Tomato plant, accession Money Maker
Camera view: tilt-top (135 deg); turntable rotation: 270 degrees
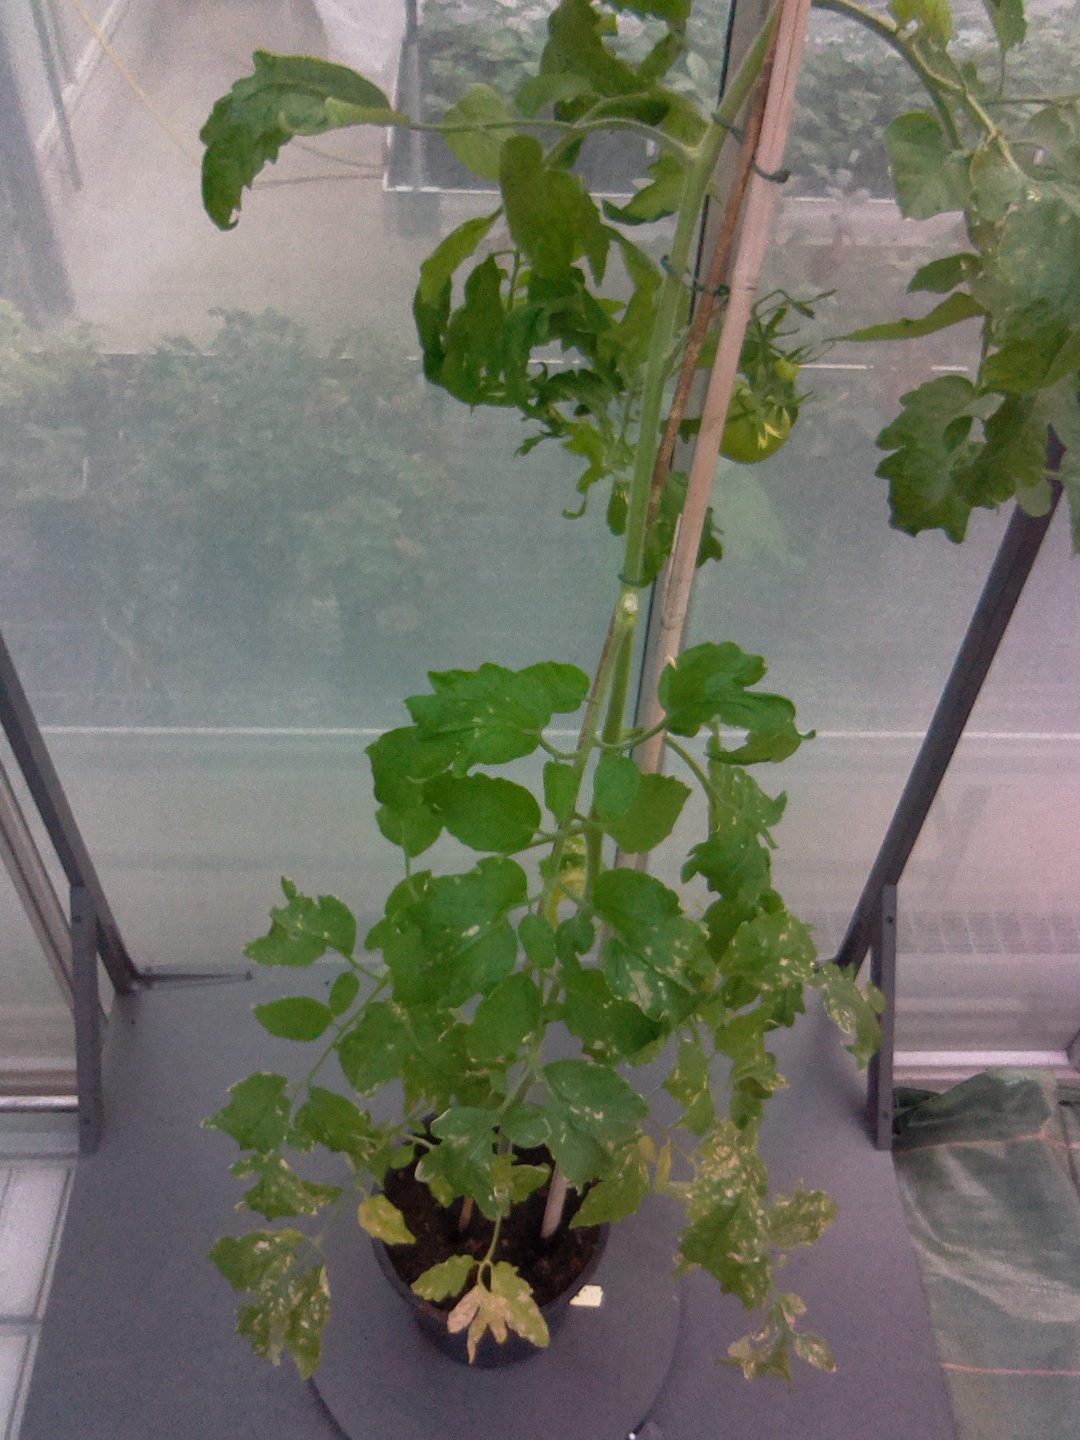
BBCH growth stage 75: 50%-60% of final fruit size